Nick Fazekas

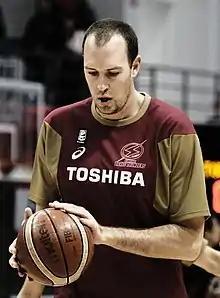
Fazekas with the Brave Thunders in 2018

Nicholas Ryan Fazekas (born June 17, 1985) is an American-born Japanese former professional basketball player. He played college basketball for the Nevada Wolf Pack.